Point Lisas

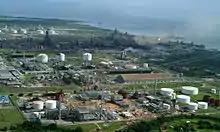
Point Lisas from above

The "Point Lisas Industrial Estate" is home to a majority of the heavy industry in Trinidad and Tobago particularly in the downstream energy sector. Industries located there include a steel mill (owned by ArcelorMittal); numerous ammonia plants and methanol plants, melamine manufacturing plants, a urea manufacturing plant; a natural gas to liquids processing facility and it is the site of two power stations and a large reverse osmosis water desalination plant. Most of the industry located at Point Lisas is dependent on natural gas which is produced off the east coast of Trinidad and transported by pipeline across the island.